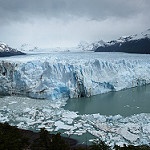
Scene: Outdoor